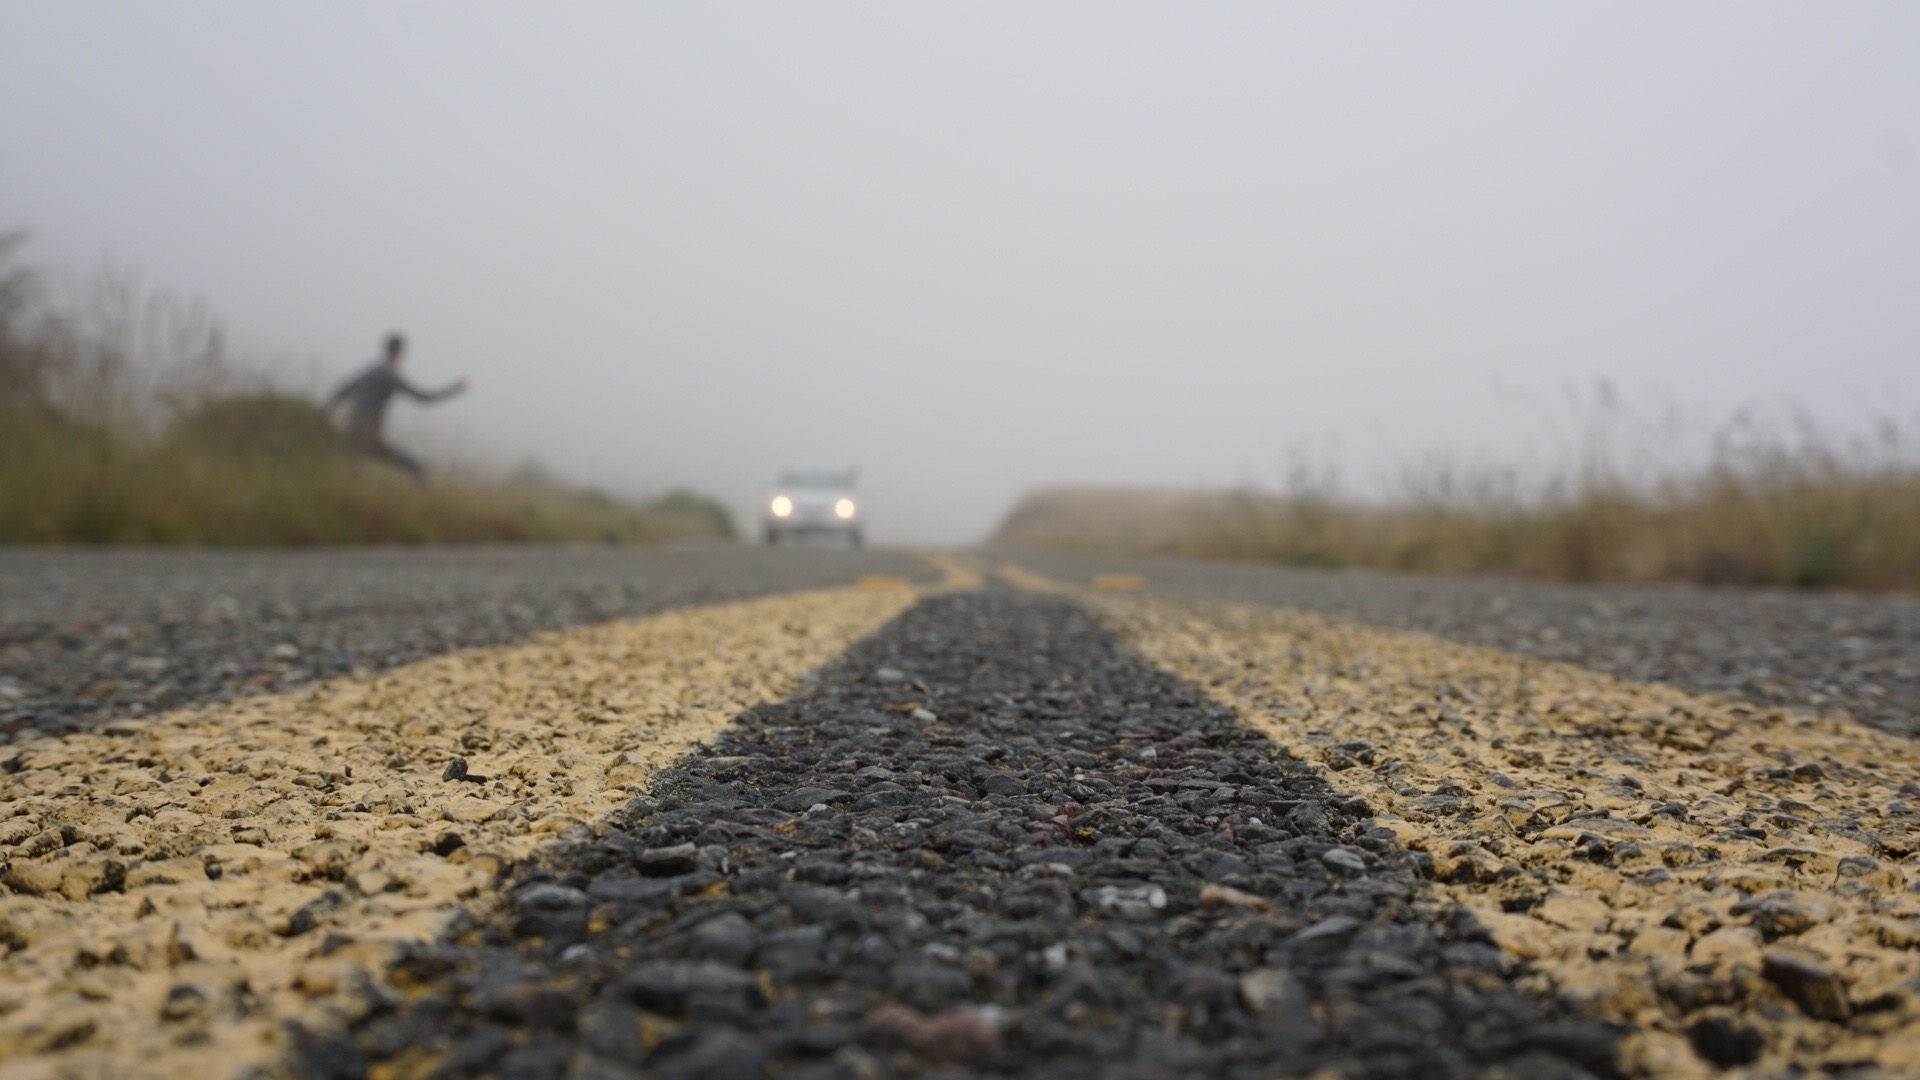
horizon, track, road, street, field, sunlight, morning, texture, highway, asphalt, pavement, travel, transportation, line, macro, weather, hitchhiker, soil, closeup, route, lane, material, surface, rural area, natural environment, atmospheric phenomenon